World War I

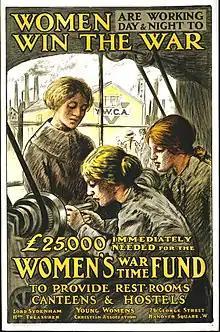
Poster urging women to join the British war effort, published by the Young Women's Christian Association, 1915

With the military faltering and with widespread loss of confidence in the kaiser, Germany moved towards surrender. Prince Maximilian of Baden took charge on 3 October as Chancellor of Germany. Negotiations with President Wilson began immediately, in the hope that he would offer better terms than the British and French. Wilson demanded a constitutional monarchy and parliamentary control over the German military.